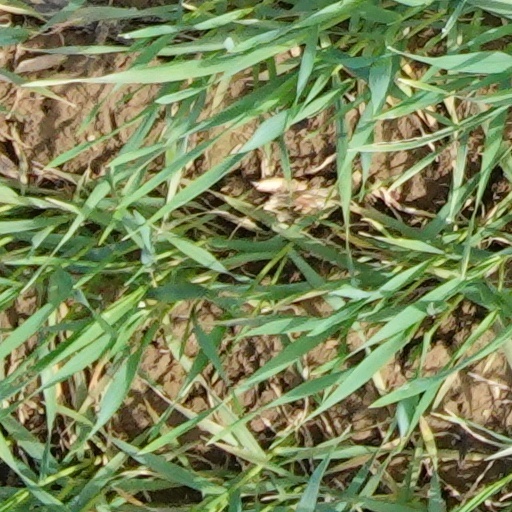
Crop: wheat